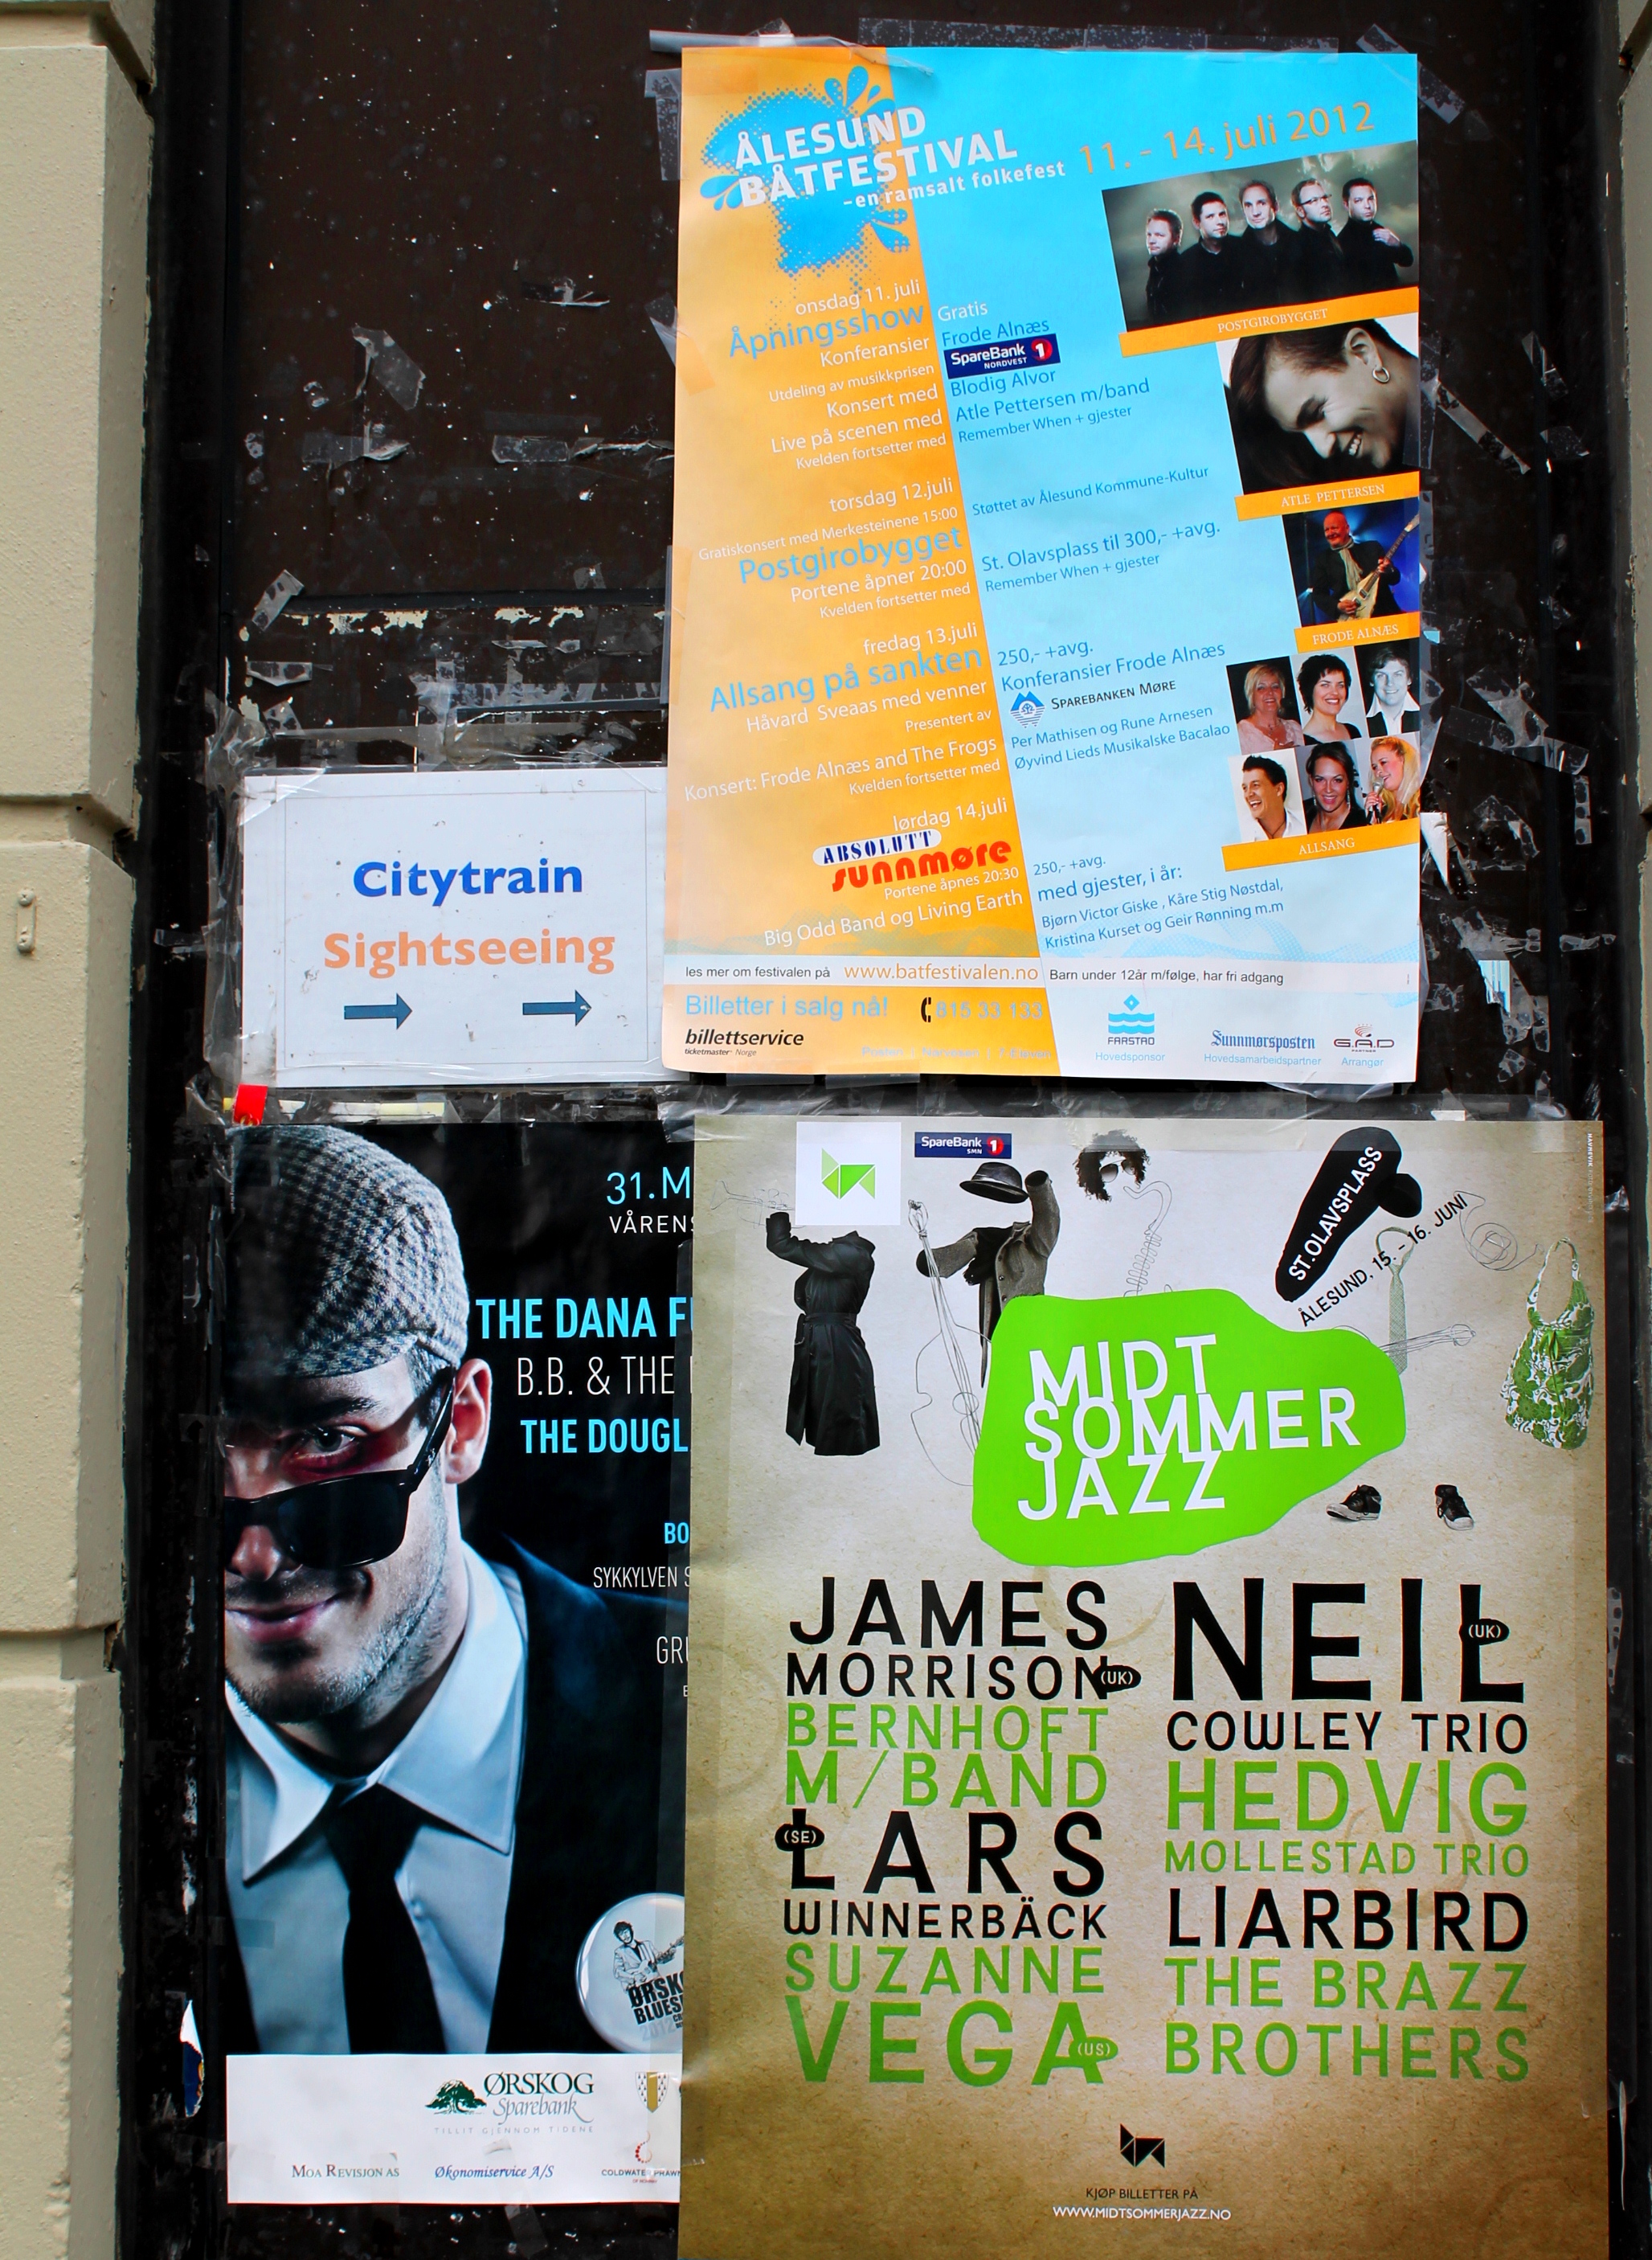
advertising, europe, banner, colour, art, festival, jazz, design, posters, composition, poster, patterns, dailyshoot, norway, 365, aelesund